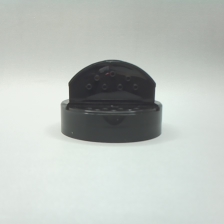
Color: black
Cap type: dual flip-top cap